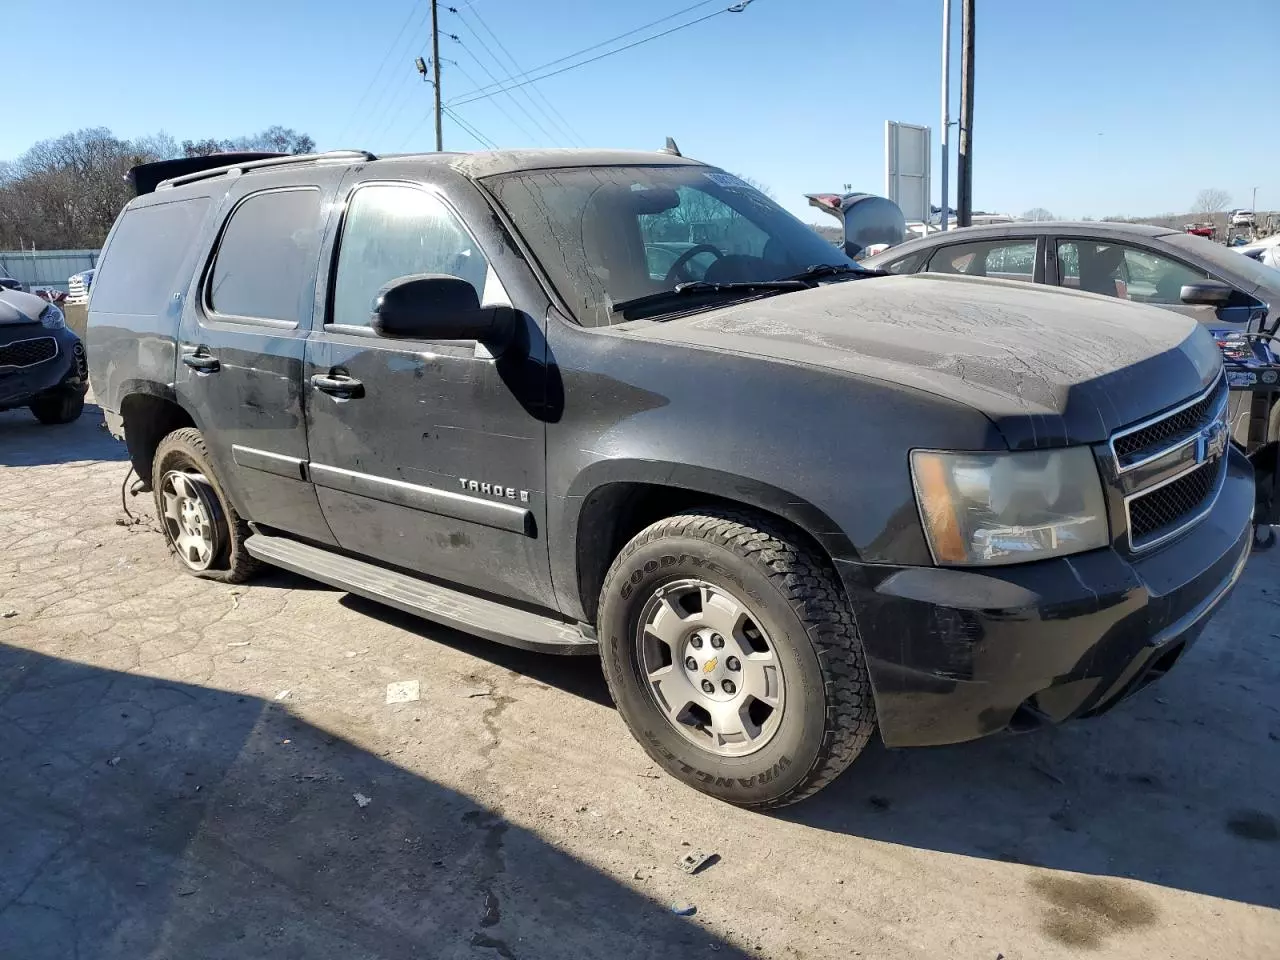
Aucun dommage détecté.
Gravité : aucun